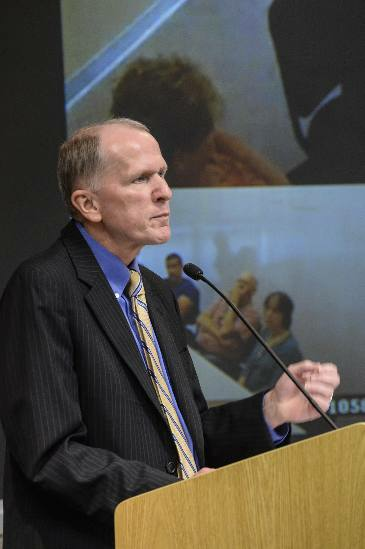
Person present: Yes